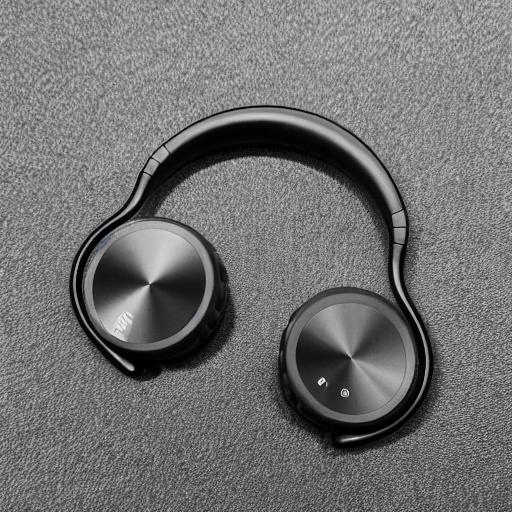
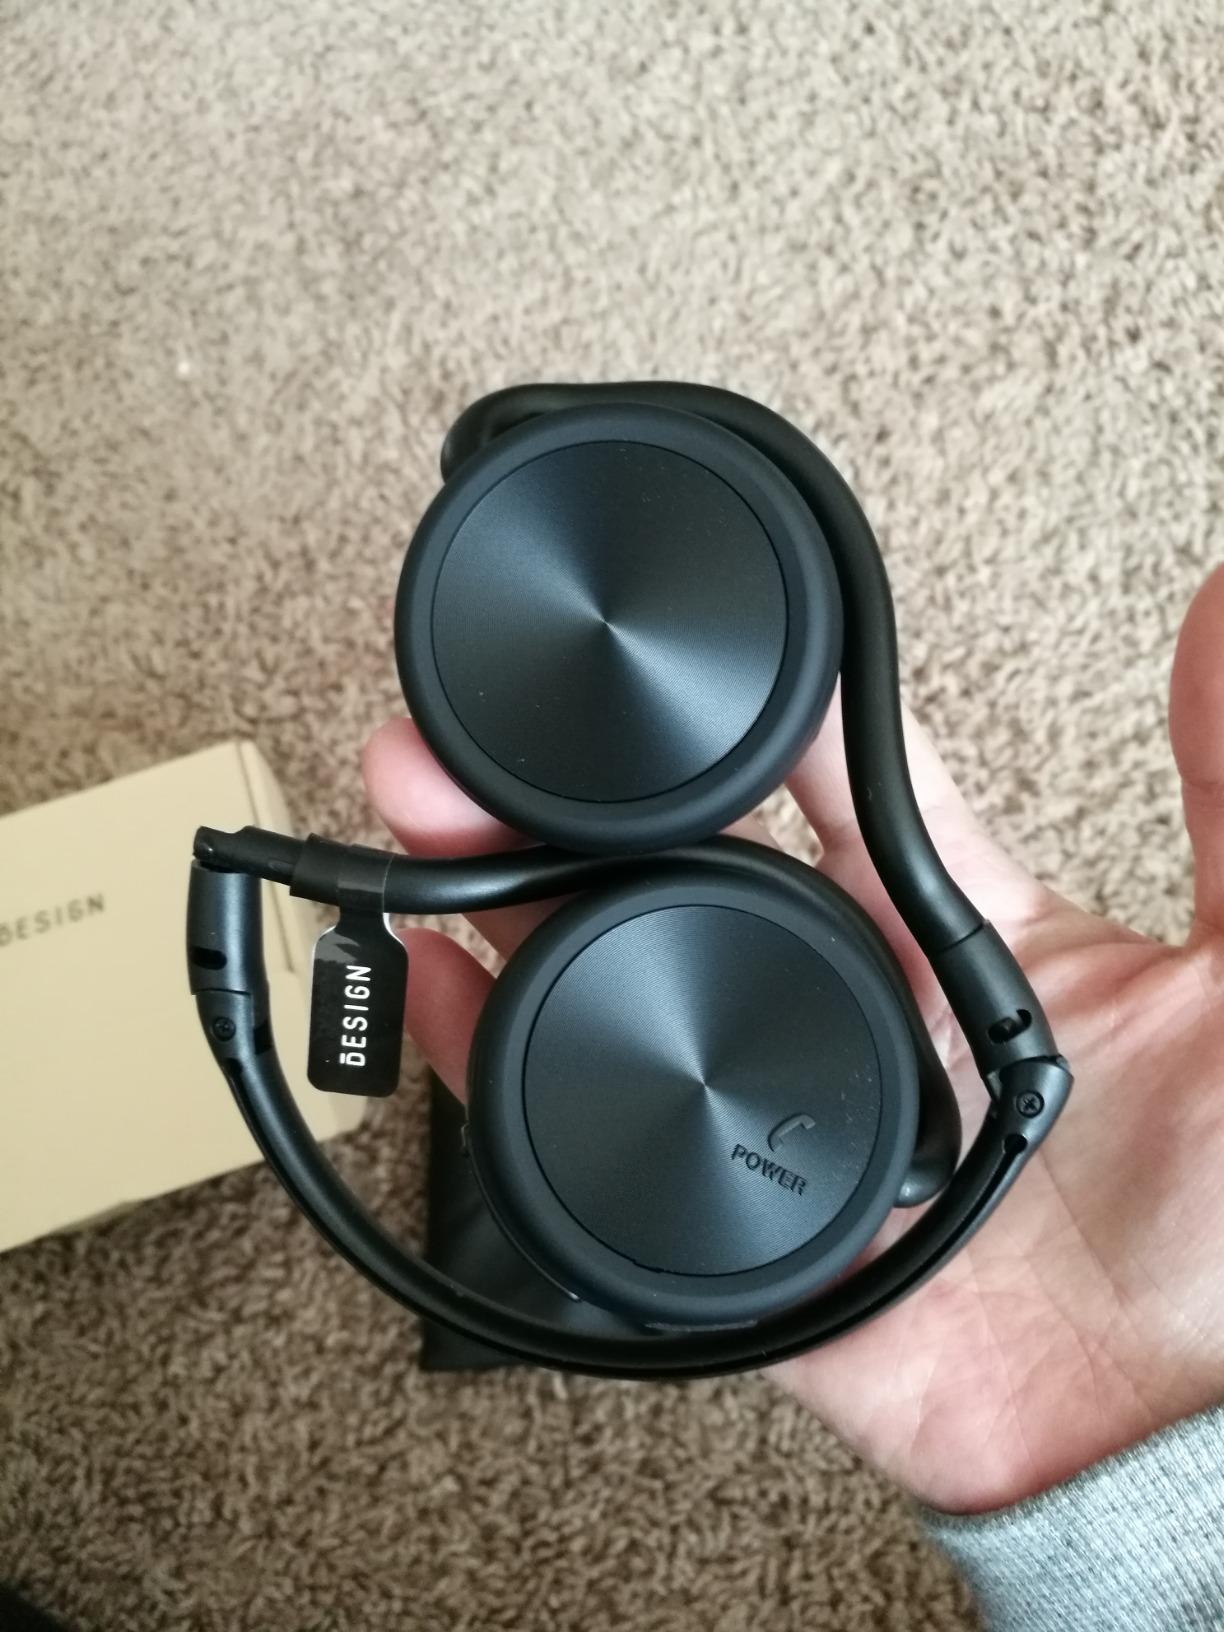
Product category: headphones
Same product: no